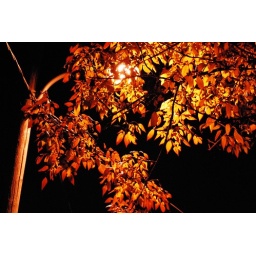
I thought the street light walking home screamed out fall night in Canada